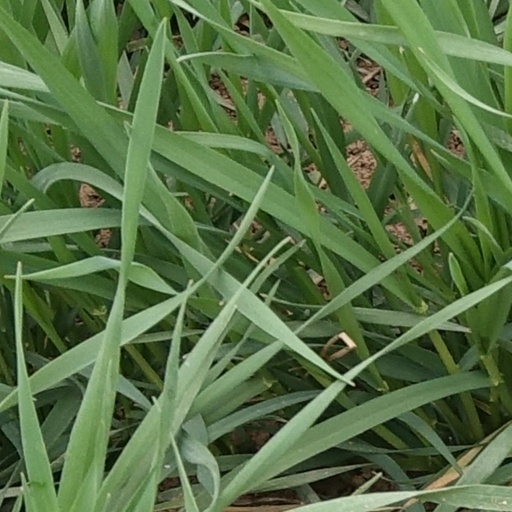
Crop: wheat